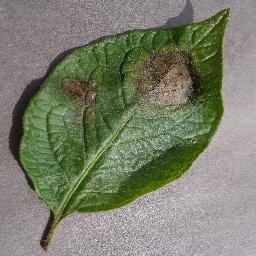
Label: Potato___Late_blight